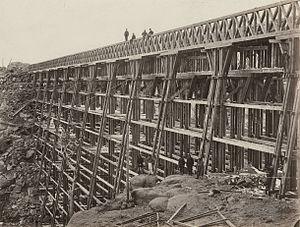
Andrew Joseph Russell, né le 20 mars 1829 et mort le 22 septembre 1902, est un peintre et photographe américain principalement connu pour ses clichés relatifs à la guerre de Sécession et à la première liaison transcontinentale réalisée par l'Union Pacific Railroad, en 1869.